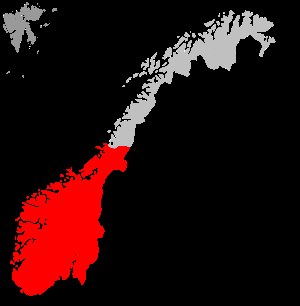
Syd-Norge
Syd-Norge inkluderer fylkerne Oslo, Akershus, Østfold, Vestfold, Buskerud, Telemark, Oppland, Hedmark, Aust-Agder, Vest-Agder, Rogaland, Hordaland, Sogn og Fjordane, Møre og Romsdal og Trøndelag.
Syd-Norge er en ofte anvendt betegnelse for den del af Norge, der er belliggende syd for fylket Nordland. Det består af landsdelene Trøndelag, Vestlandet, Sørlandet og Østlandet. Betegnelsen Syd-Norge må ej forveksles med Sørlandet.